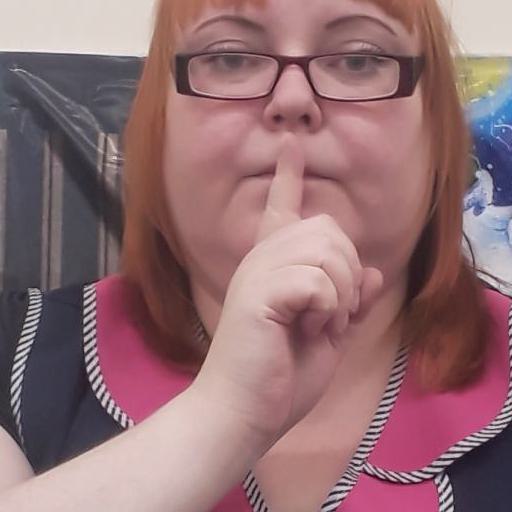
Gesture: mute